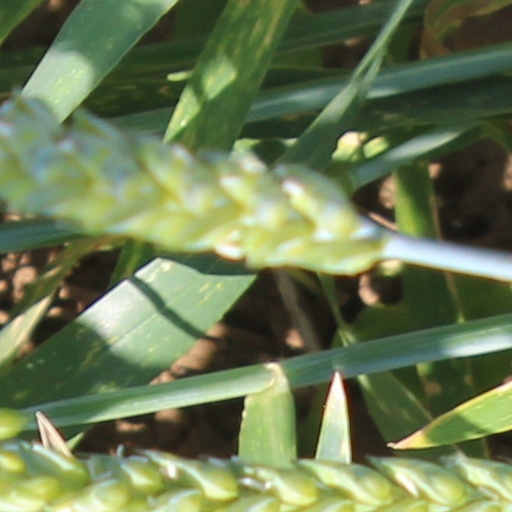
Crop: wheat